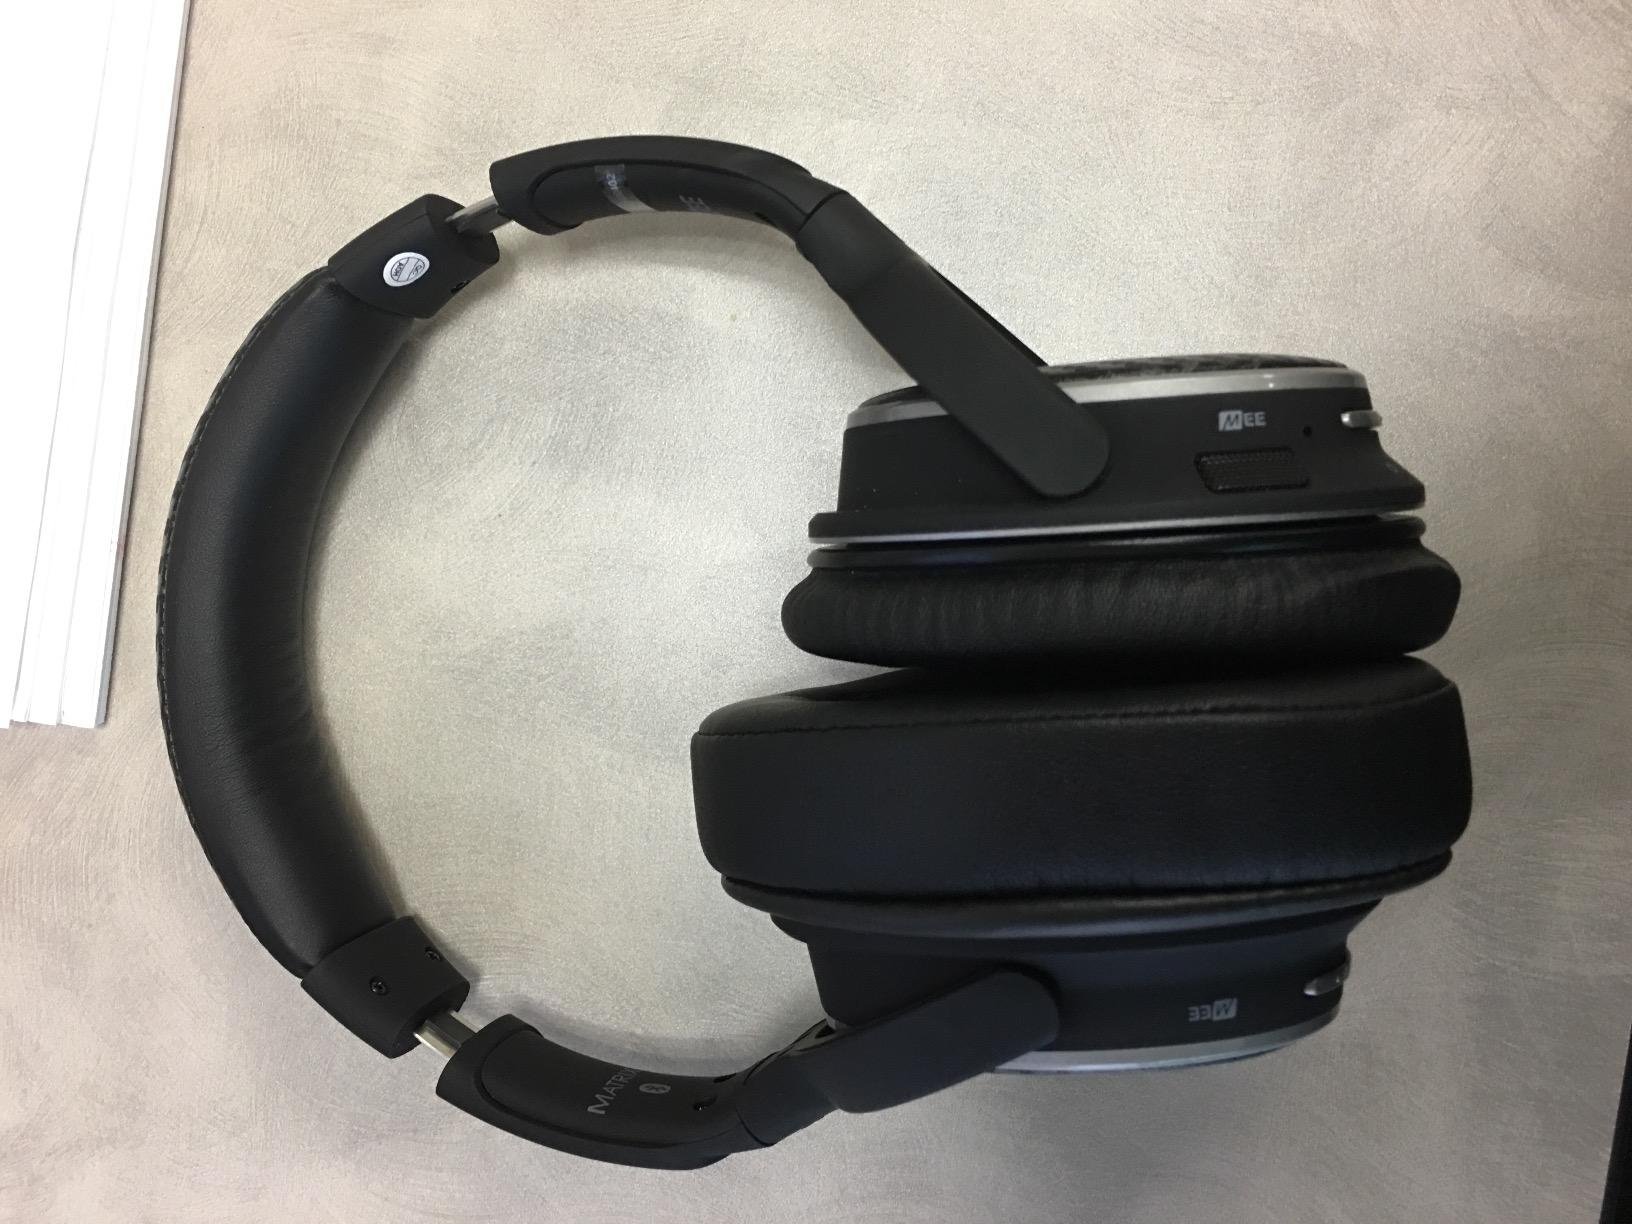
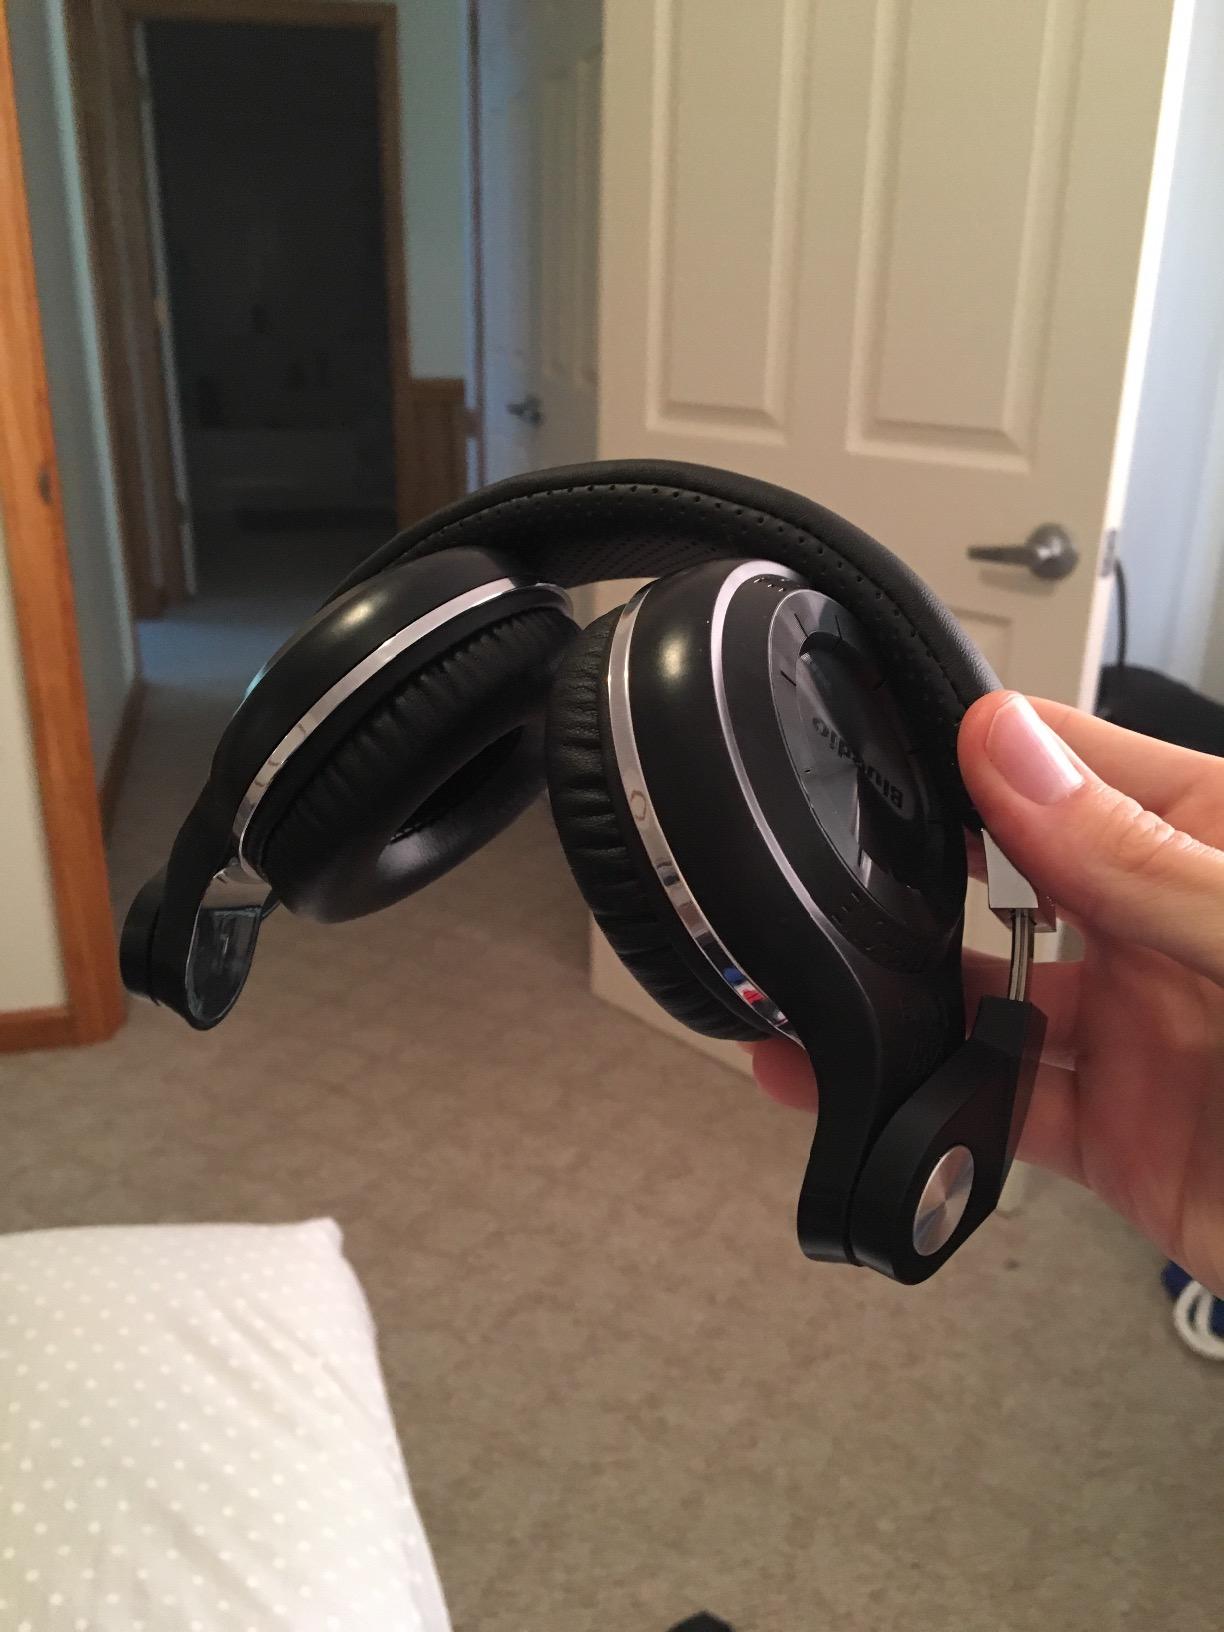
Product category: headphones
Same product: no